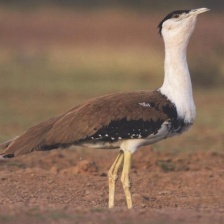
Species: INDIAN BUSTARD
Scientific name: ARDEOTIS NIGRICEPS